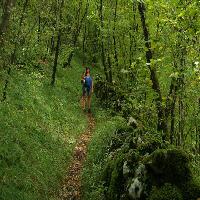
Weather: cloudy or overcast